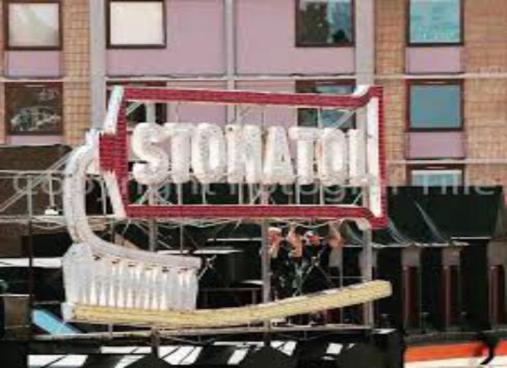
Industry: Necessities